Ny-Hor

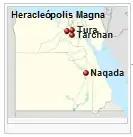
Map of locations for Pharaoh Ny-hor

Ny-Hor was a possible pharaoh from the Predynastic Period. His name means "The Hunter" according to egyptologist . He may have ruled during the 31st century BC.